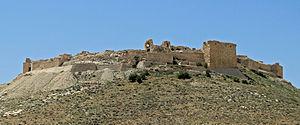
Vue du Krak de Montréal, Shaubak, Jordanie
Cet article recense les sites inscrits au patrimoine mondial en Jordanie.